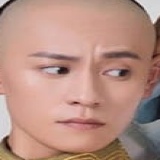
diễn viên Tần Tuấn Kiệt